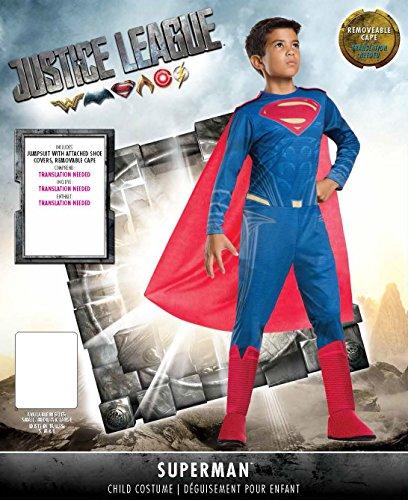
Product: Rubie's Justice League Child's Superman Costume, Large
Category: Toys & Games | Dress Up & Pretend Play | Costumes
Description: Officially licensed Justice League Child's Superman Costume, look for authentic DC Comics trademark on packaging and labels.
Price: $20.98
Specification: ProductDimensions:12x2x15inches|ItemWeight:1pounds|ShippingWeight:1.5pounds(Viewshippingratesandpolicies)|DomesticShipping:ItemcanbeshippedwithinU.S.|InternationalShipping:ThisitemcanbeshippedtoselectcountriesoutsideoftheU.S.LearnMore|ASIN:B01N3ABOYI|Itemmodelnumber:640103|Manufacturerrecommendedage:7-10years